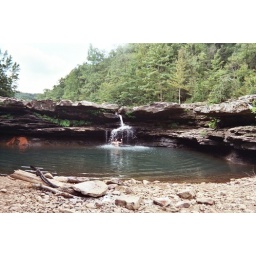
Bill jumping through water fall in Kings River, Madison County, AR August '08